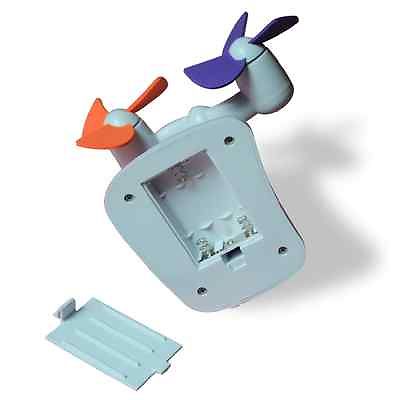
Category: fan